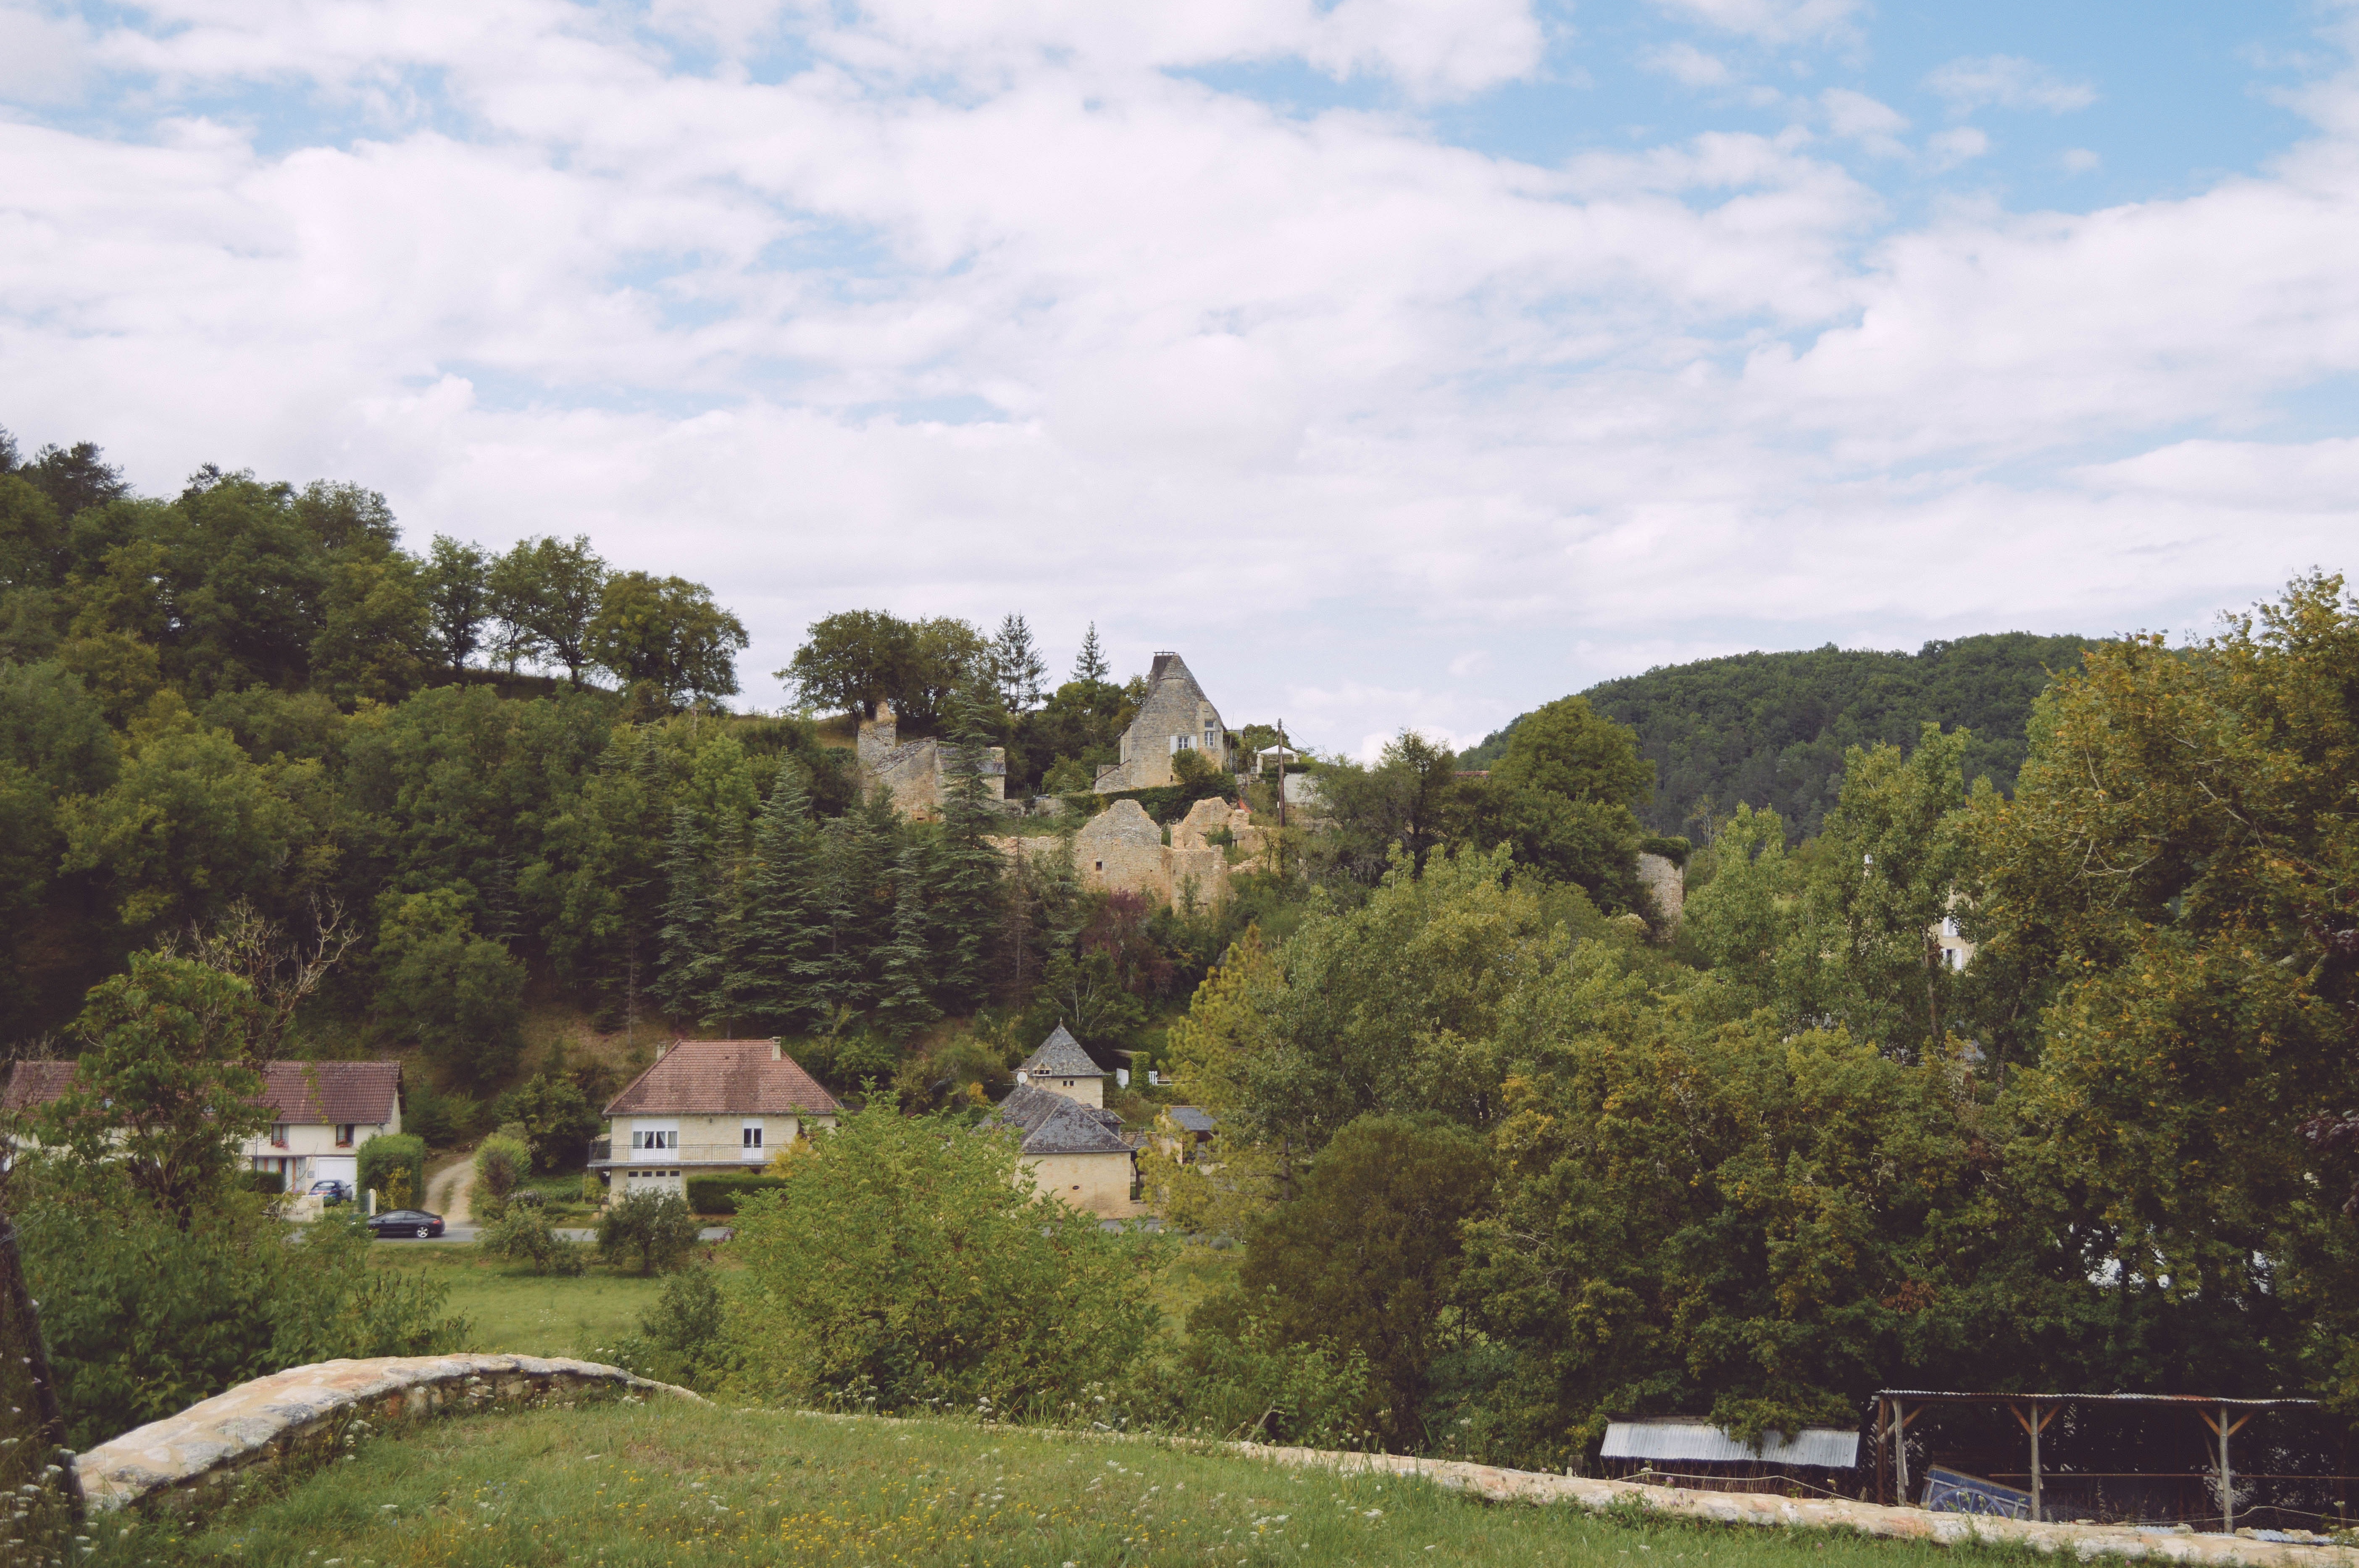
landscape, tree, farm, hill, village, estate, rural area